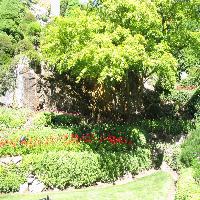
Weather: sun or clear